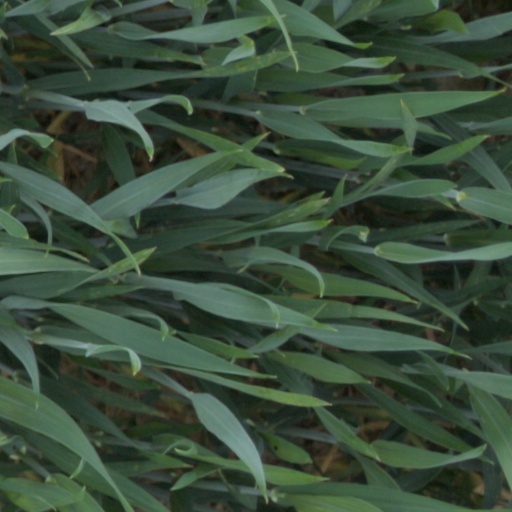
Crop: wheat